Franklin Park Zoo

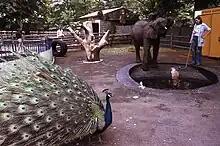
Peacock and elephant with a zookeeper, 1975.

Frederick Law Olmsted, the original landscape designer of Franklin Park, created plans for a future zoological garden. This plan, however, was to be a naturalistic area for native animals, rather than a traditional zoo. The Franklin Park Zoo officially opened to the public on October 4, 1912. According to plans by Arthur A. Shurtleff, the new zoo represented a major departure from Olmsted's original plans, and included more exotic animals.